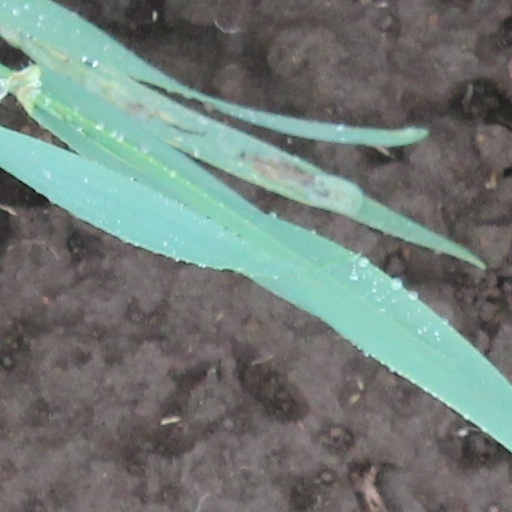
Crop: wheat